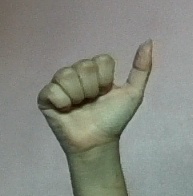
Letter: dhad